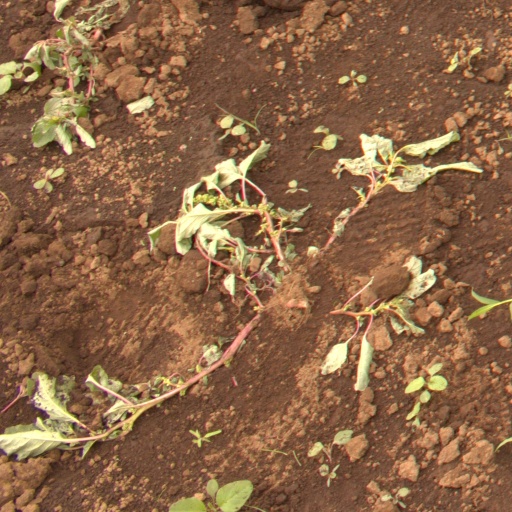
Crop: soybean